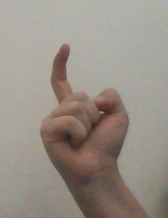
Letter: ra